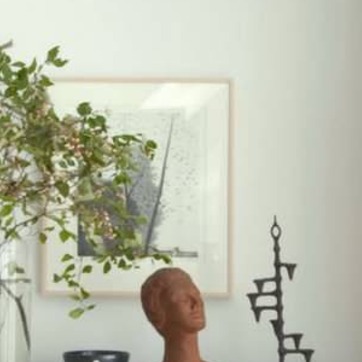
Material: glass